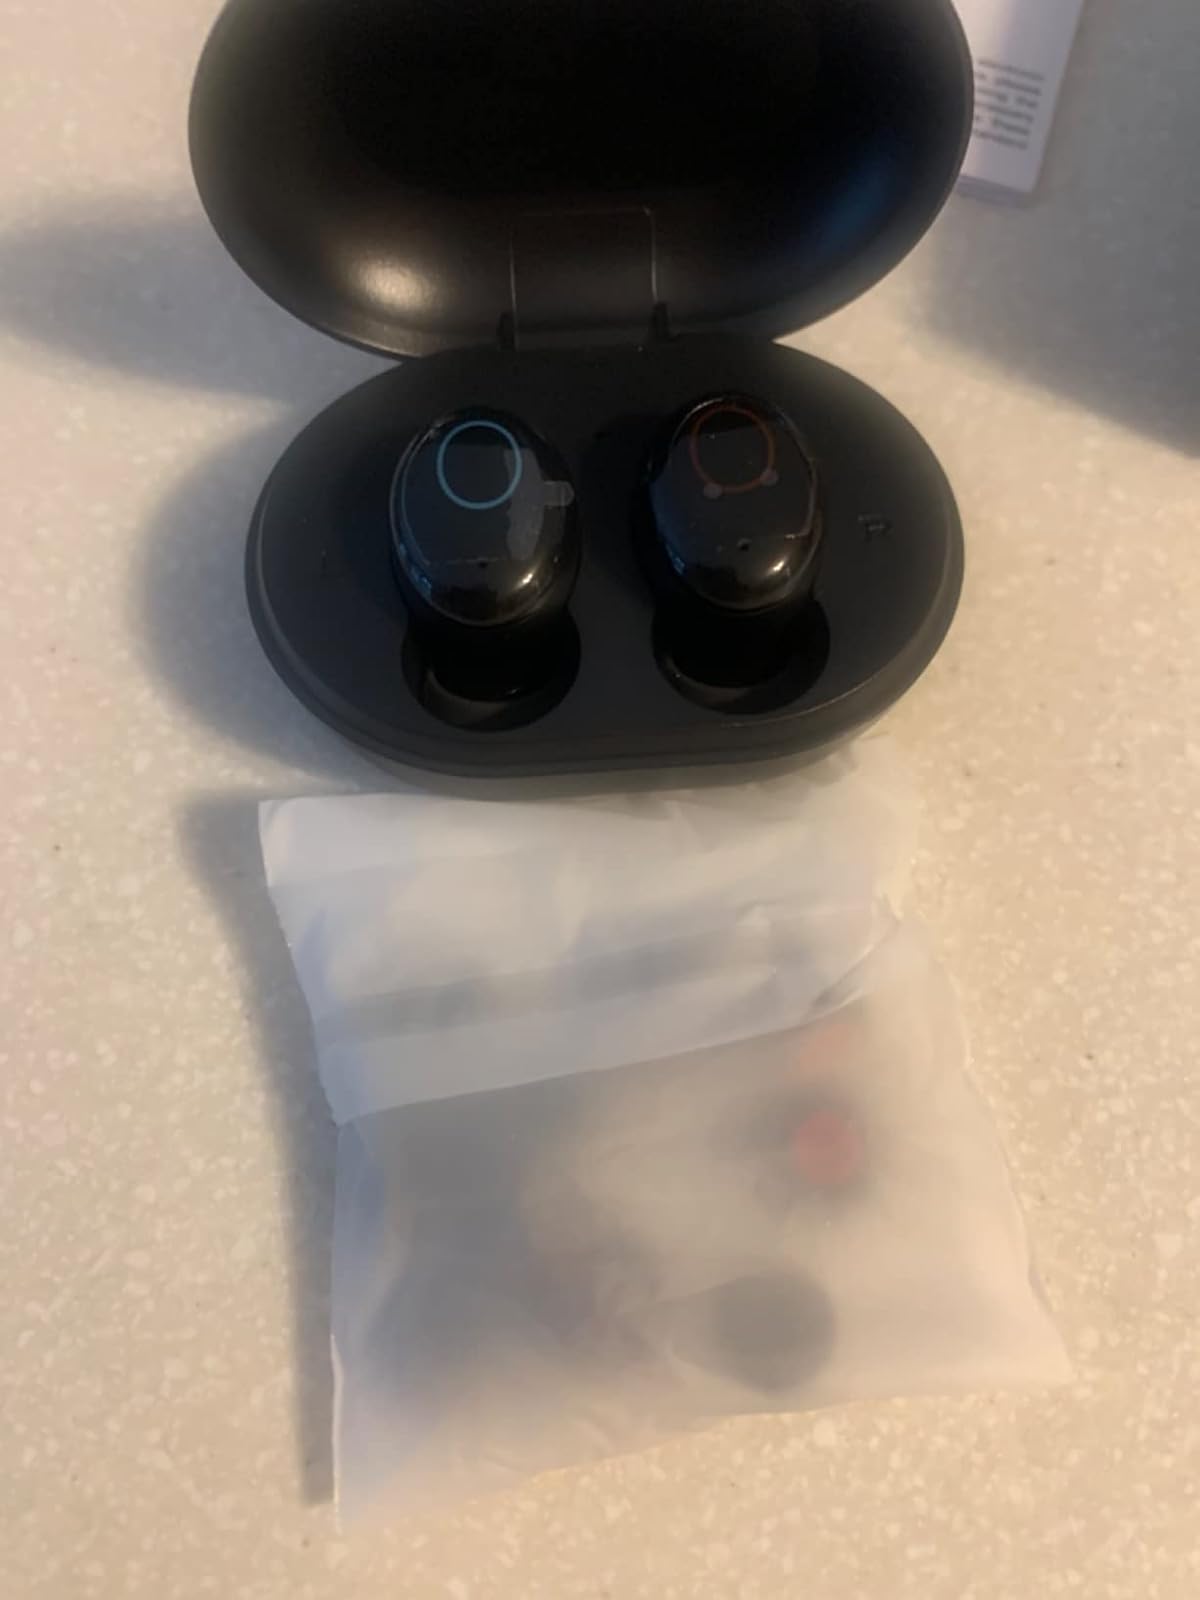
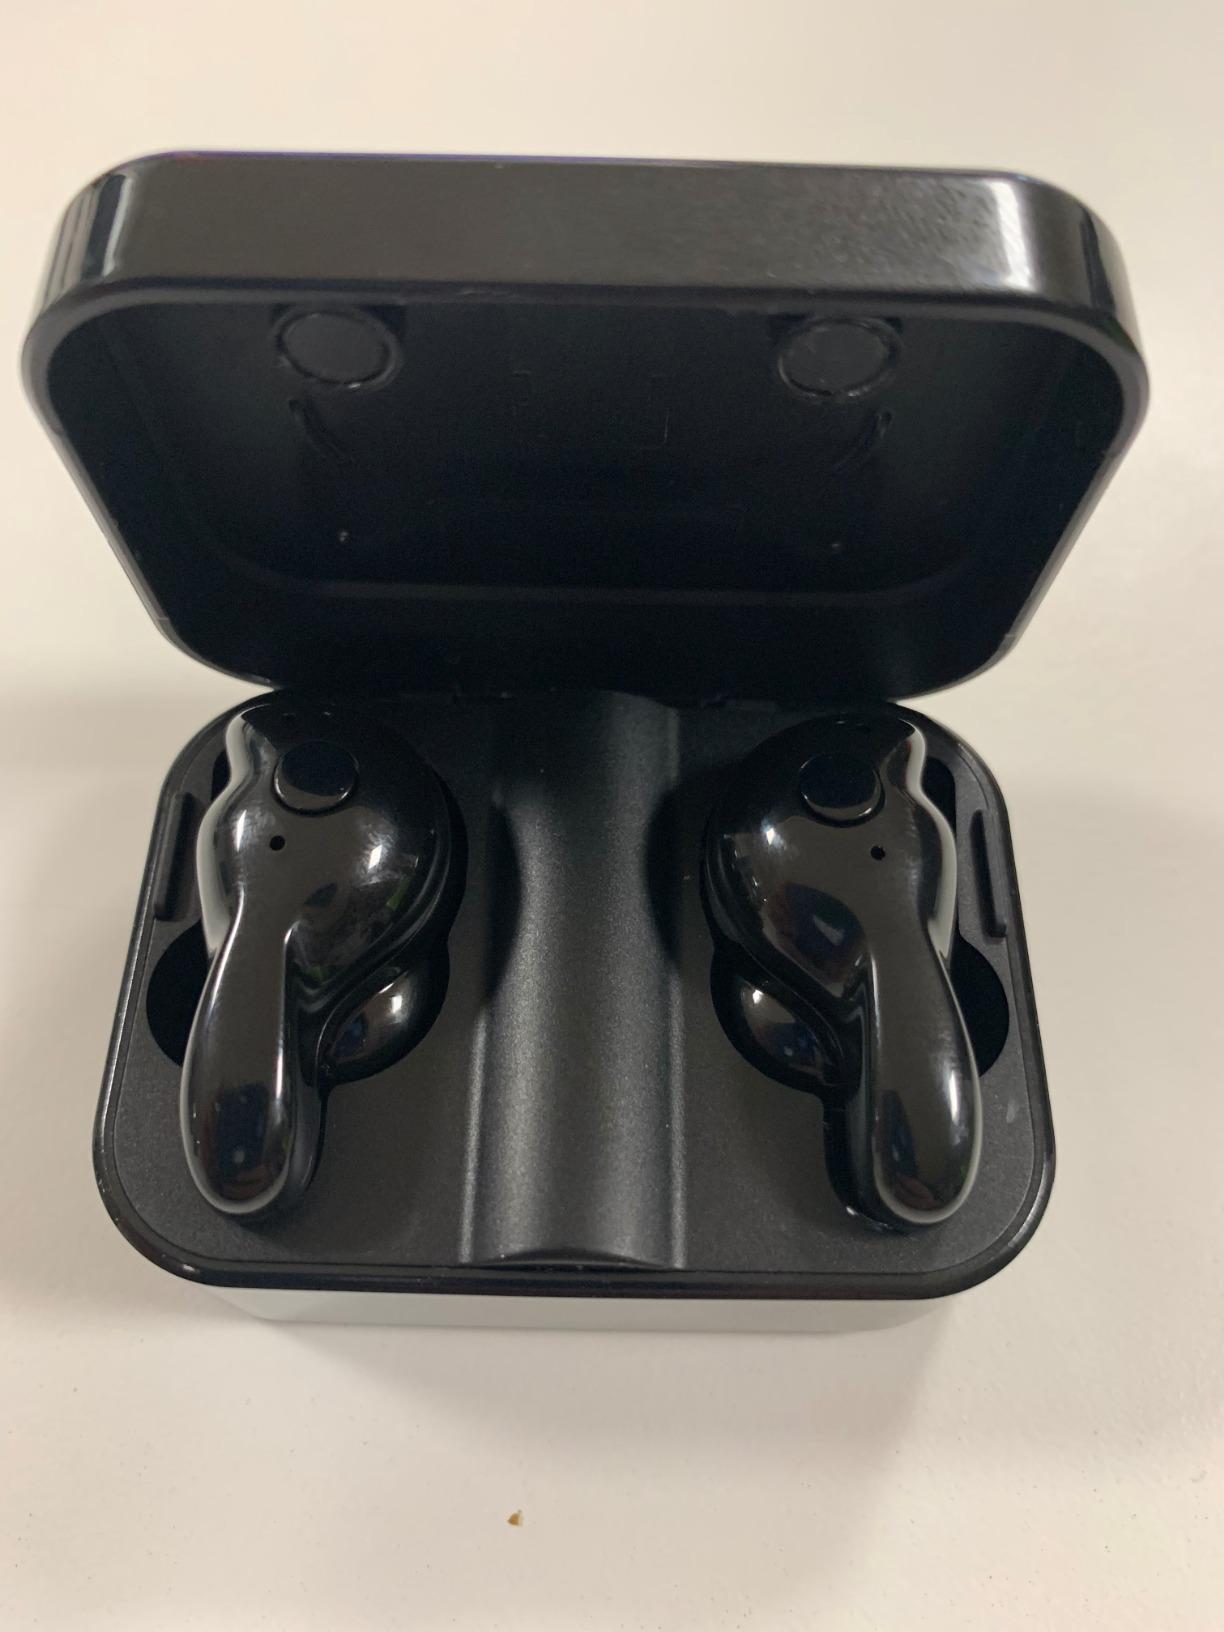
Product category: earbuds
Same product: no